Ercildoun, Pennsylvania

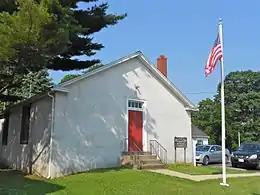
People's Hall"One old building still standsAs a tribute to voices now stilled It stands as a monument to Old "Friends"Who dared to do right."

Land in the current hamlet was first settled by Quaker farmers in the final years of the eighteenth century. In 1811 the current Fallowfields Friends Meeting House was built, which, with the adjoining cemetery, People's Hall, and the former post office - now a grocery store, forms the center of town. Arising from Quaker beliefs, the abolitionist East Fallowfield Anti-Slavery Society was formed in 1835 with James Fulton Jr. as the recording secretary, and 33 other members. Fulton became active as an officer of the county and state anti-slavery societies and attended national meetings on abolition. In its first annual report the Society stated that they had distributed 3,000 books and tracts and gathered signatures petitioning Congress to abolish slavery in the District of Columbia and the territories.